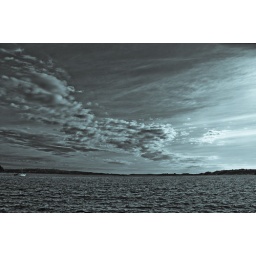
The sky and the sea on the swedish west coast . Duotone made in CS4.